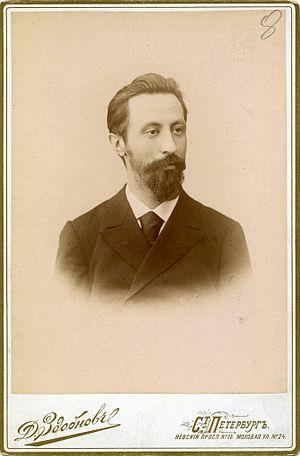
La faculté d'histoire de l'université d'État de Saint-Pétersbourg est un établissement d'enseignement supérieur dépendant de l'université d'État de Saint-Pétersbourg. C'est l'une des facultés les plus importantes de Russie pour la formation de spécialistes dans le domaine de l'histoire et de l'histoire de l'art. Elle a fondé en 1934, sur la base d'établissements précédents.
Ivan Mikhaïlovitch Greaves, né le 4 mai 1860 à Loutovinovo et mort le 16 mai 1941 à Léningrad, est un historien et universitaire russe, spécialiste de l'antiquité romaine. Il faisait partie de l'intelligentsia opposante à l'époque du régime impérial russe.